Grace Filkins

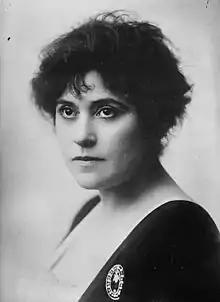
Grace Filkins

Grace Sweetman was born in Philadelphia, Pennsylvania. Her father was a rabbi.